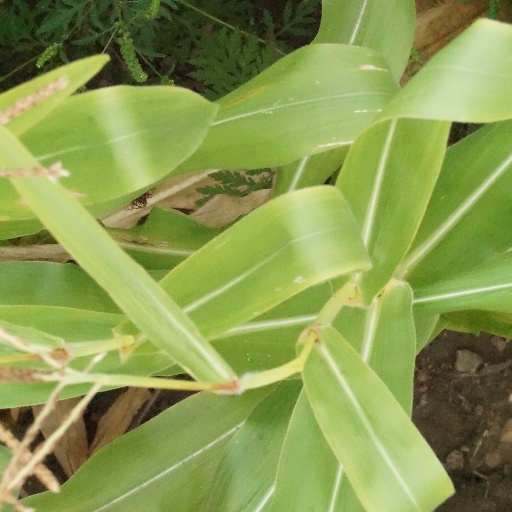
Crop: maize; corn